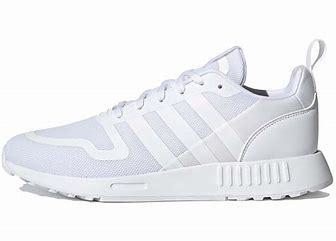
Brand: Adidas
Model: Multix